Design of Cities

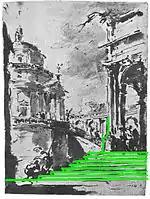
Meeting the Ground

Bacon argues that this second element is where built mass meets the ground to act as a pedestal for built form. This pedestal allows the involved to scale buildings and relate their size to one another. Bacon points to buildings that utilized staircases as pedestals in the Renaissance period, and notes that many of these were placed at the focal point of cities, such as city squares and town commons.